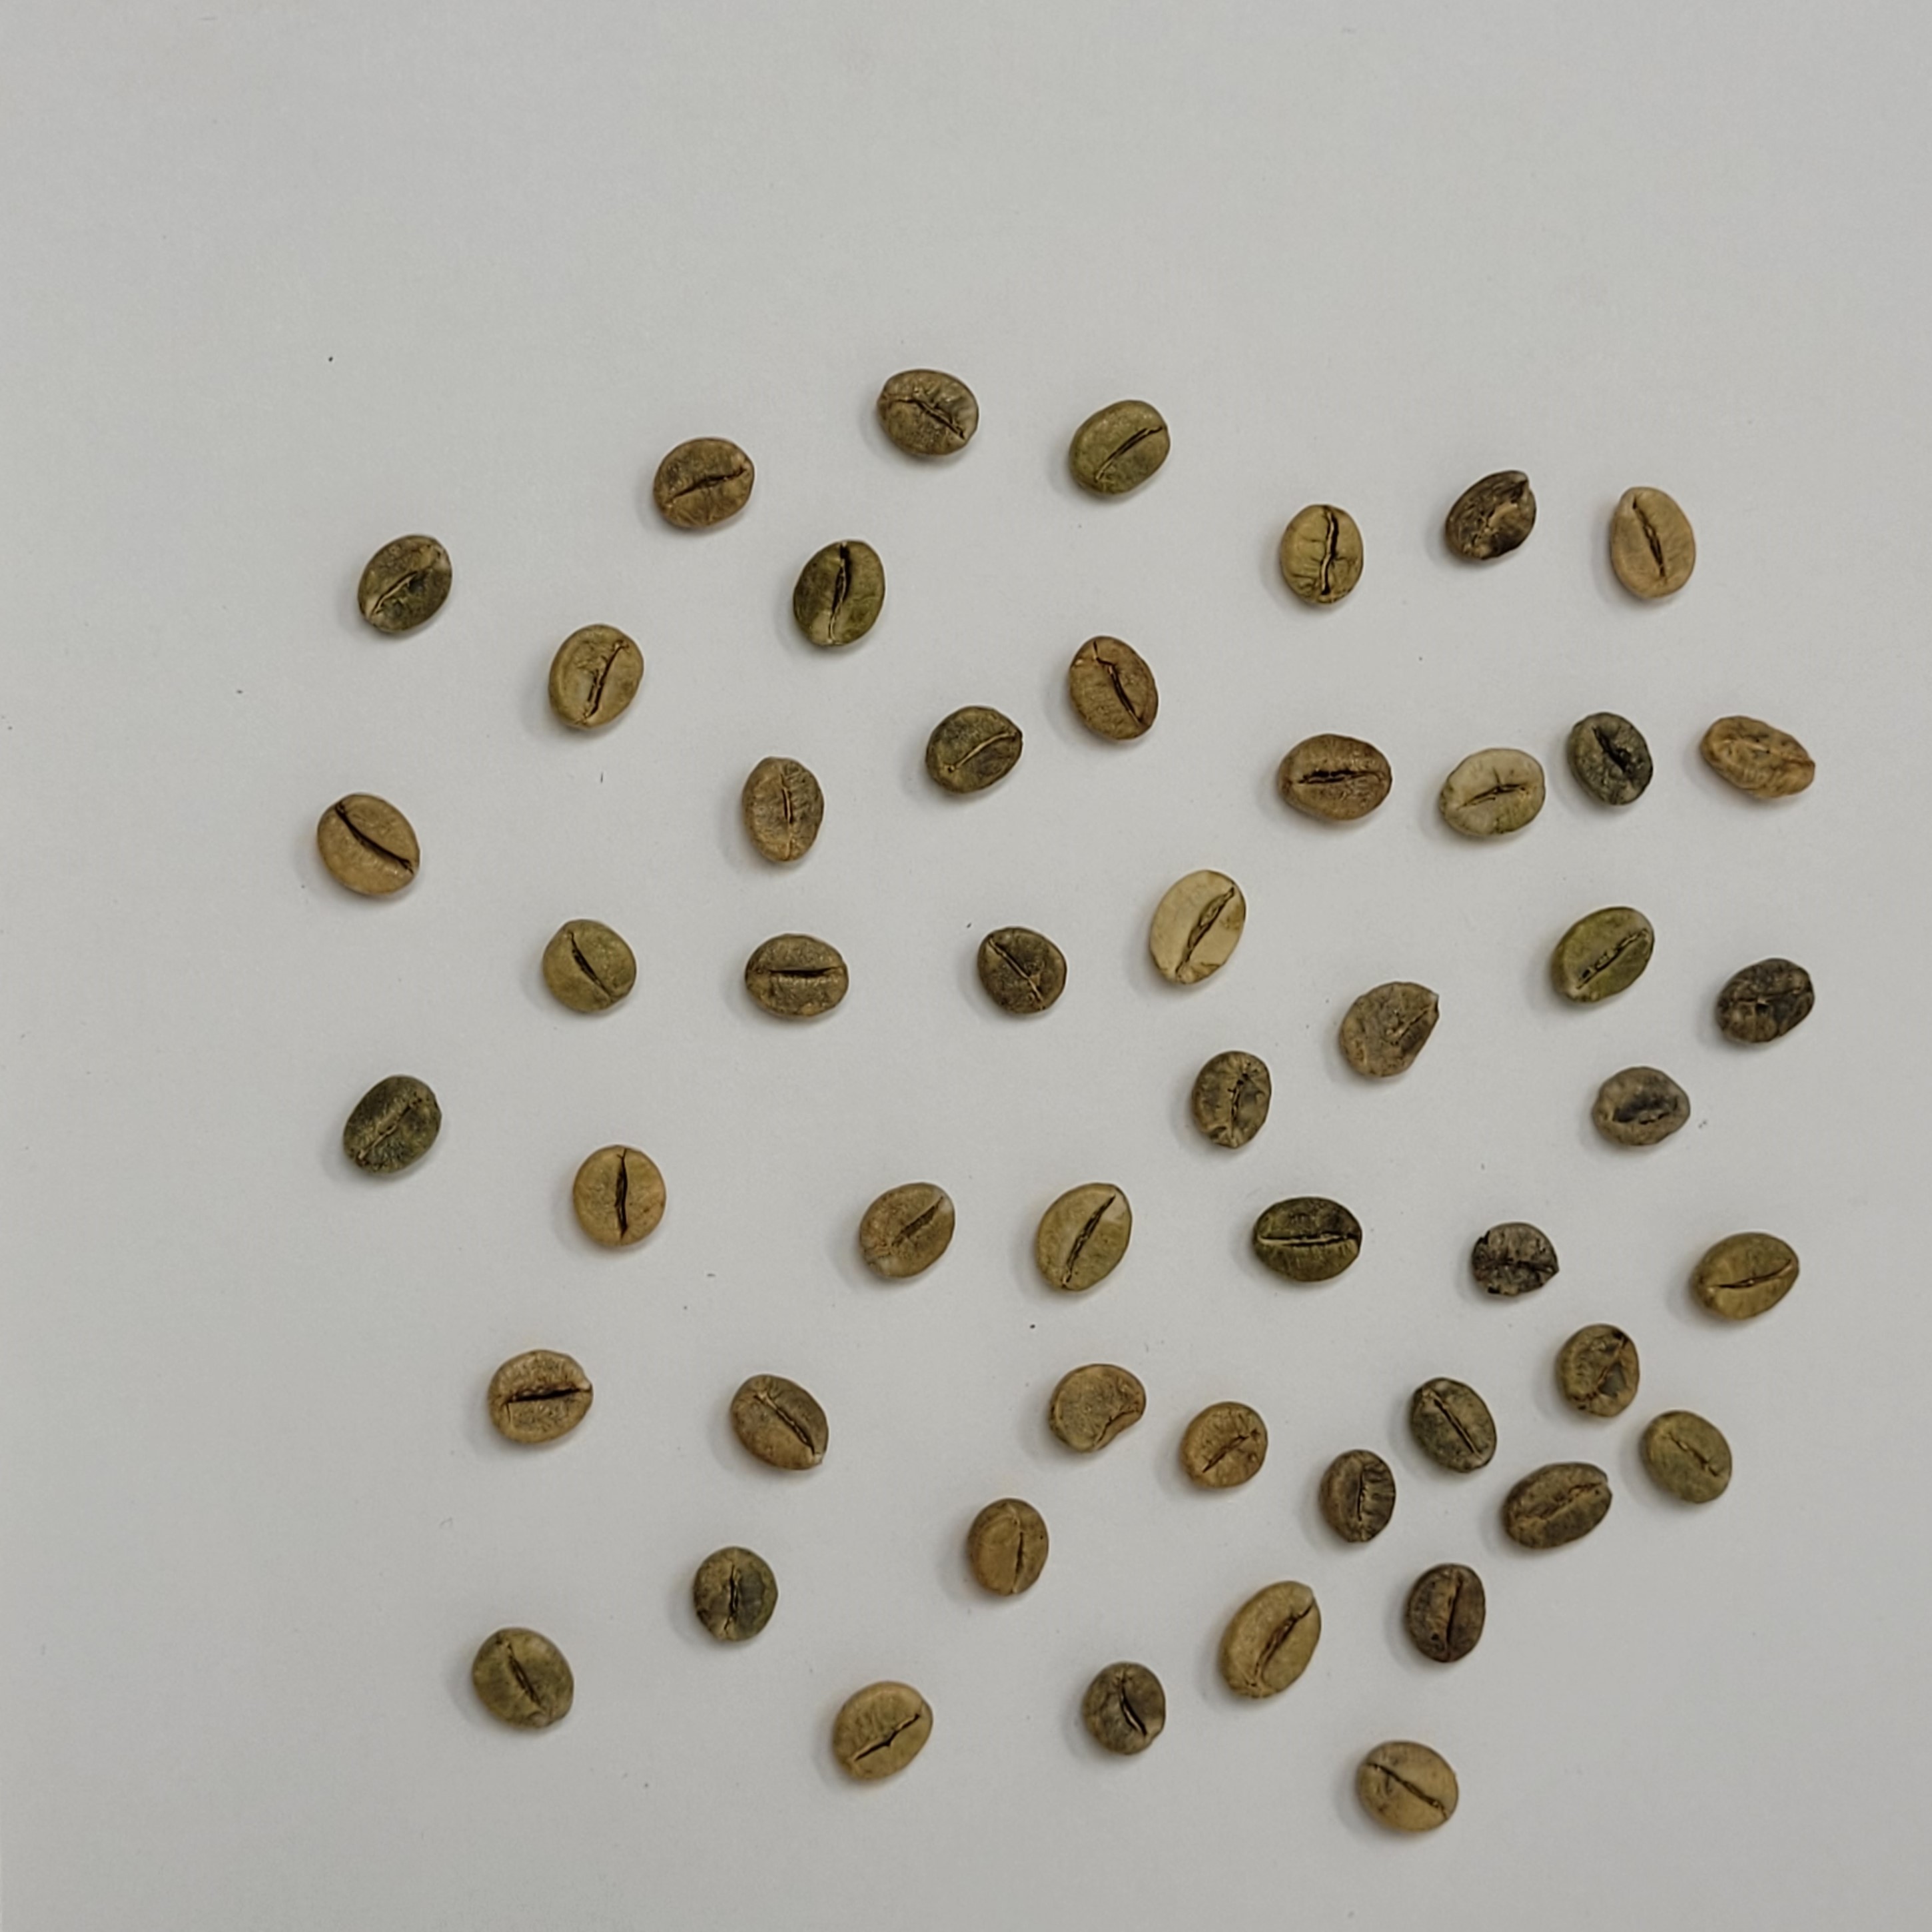
Coffee bean quality grade: A